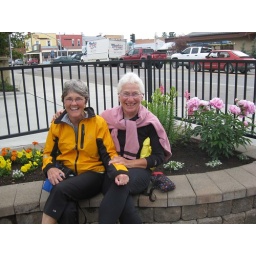
7-1-10 carol&mary in bike shop flower garden